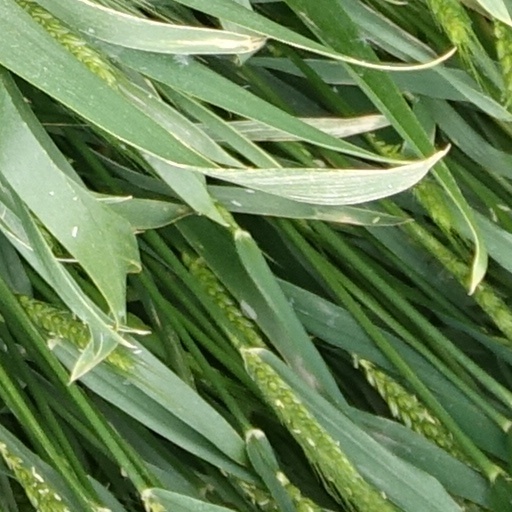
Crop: wheat